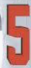
Number: 5